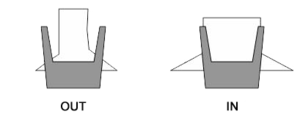
Relascope